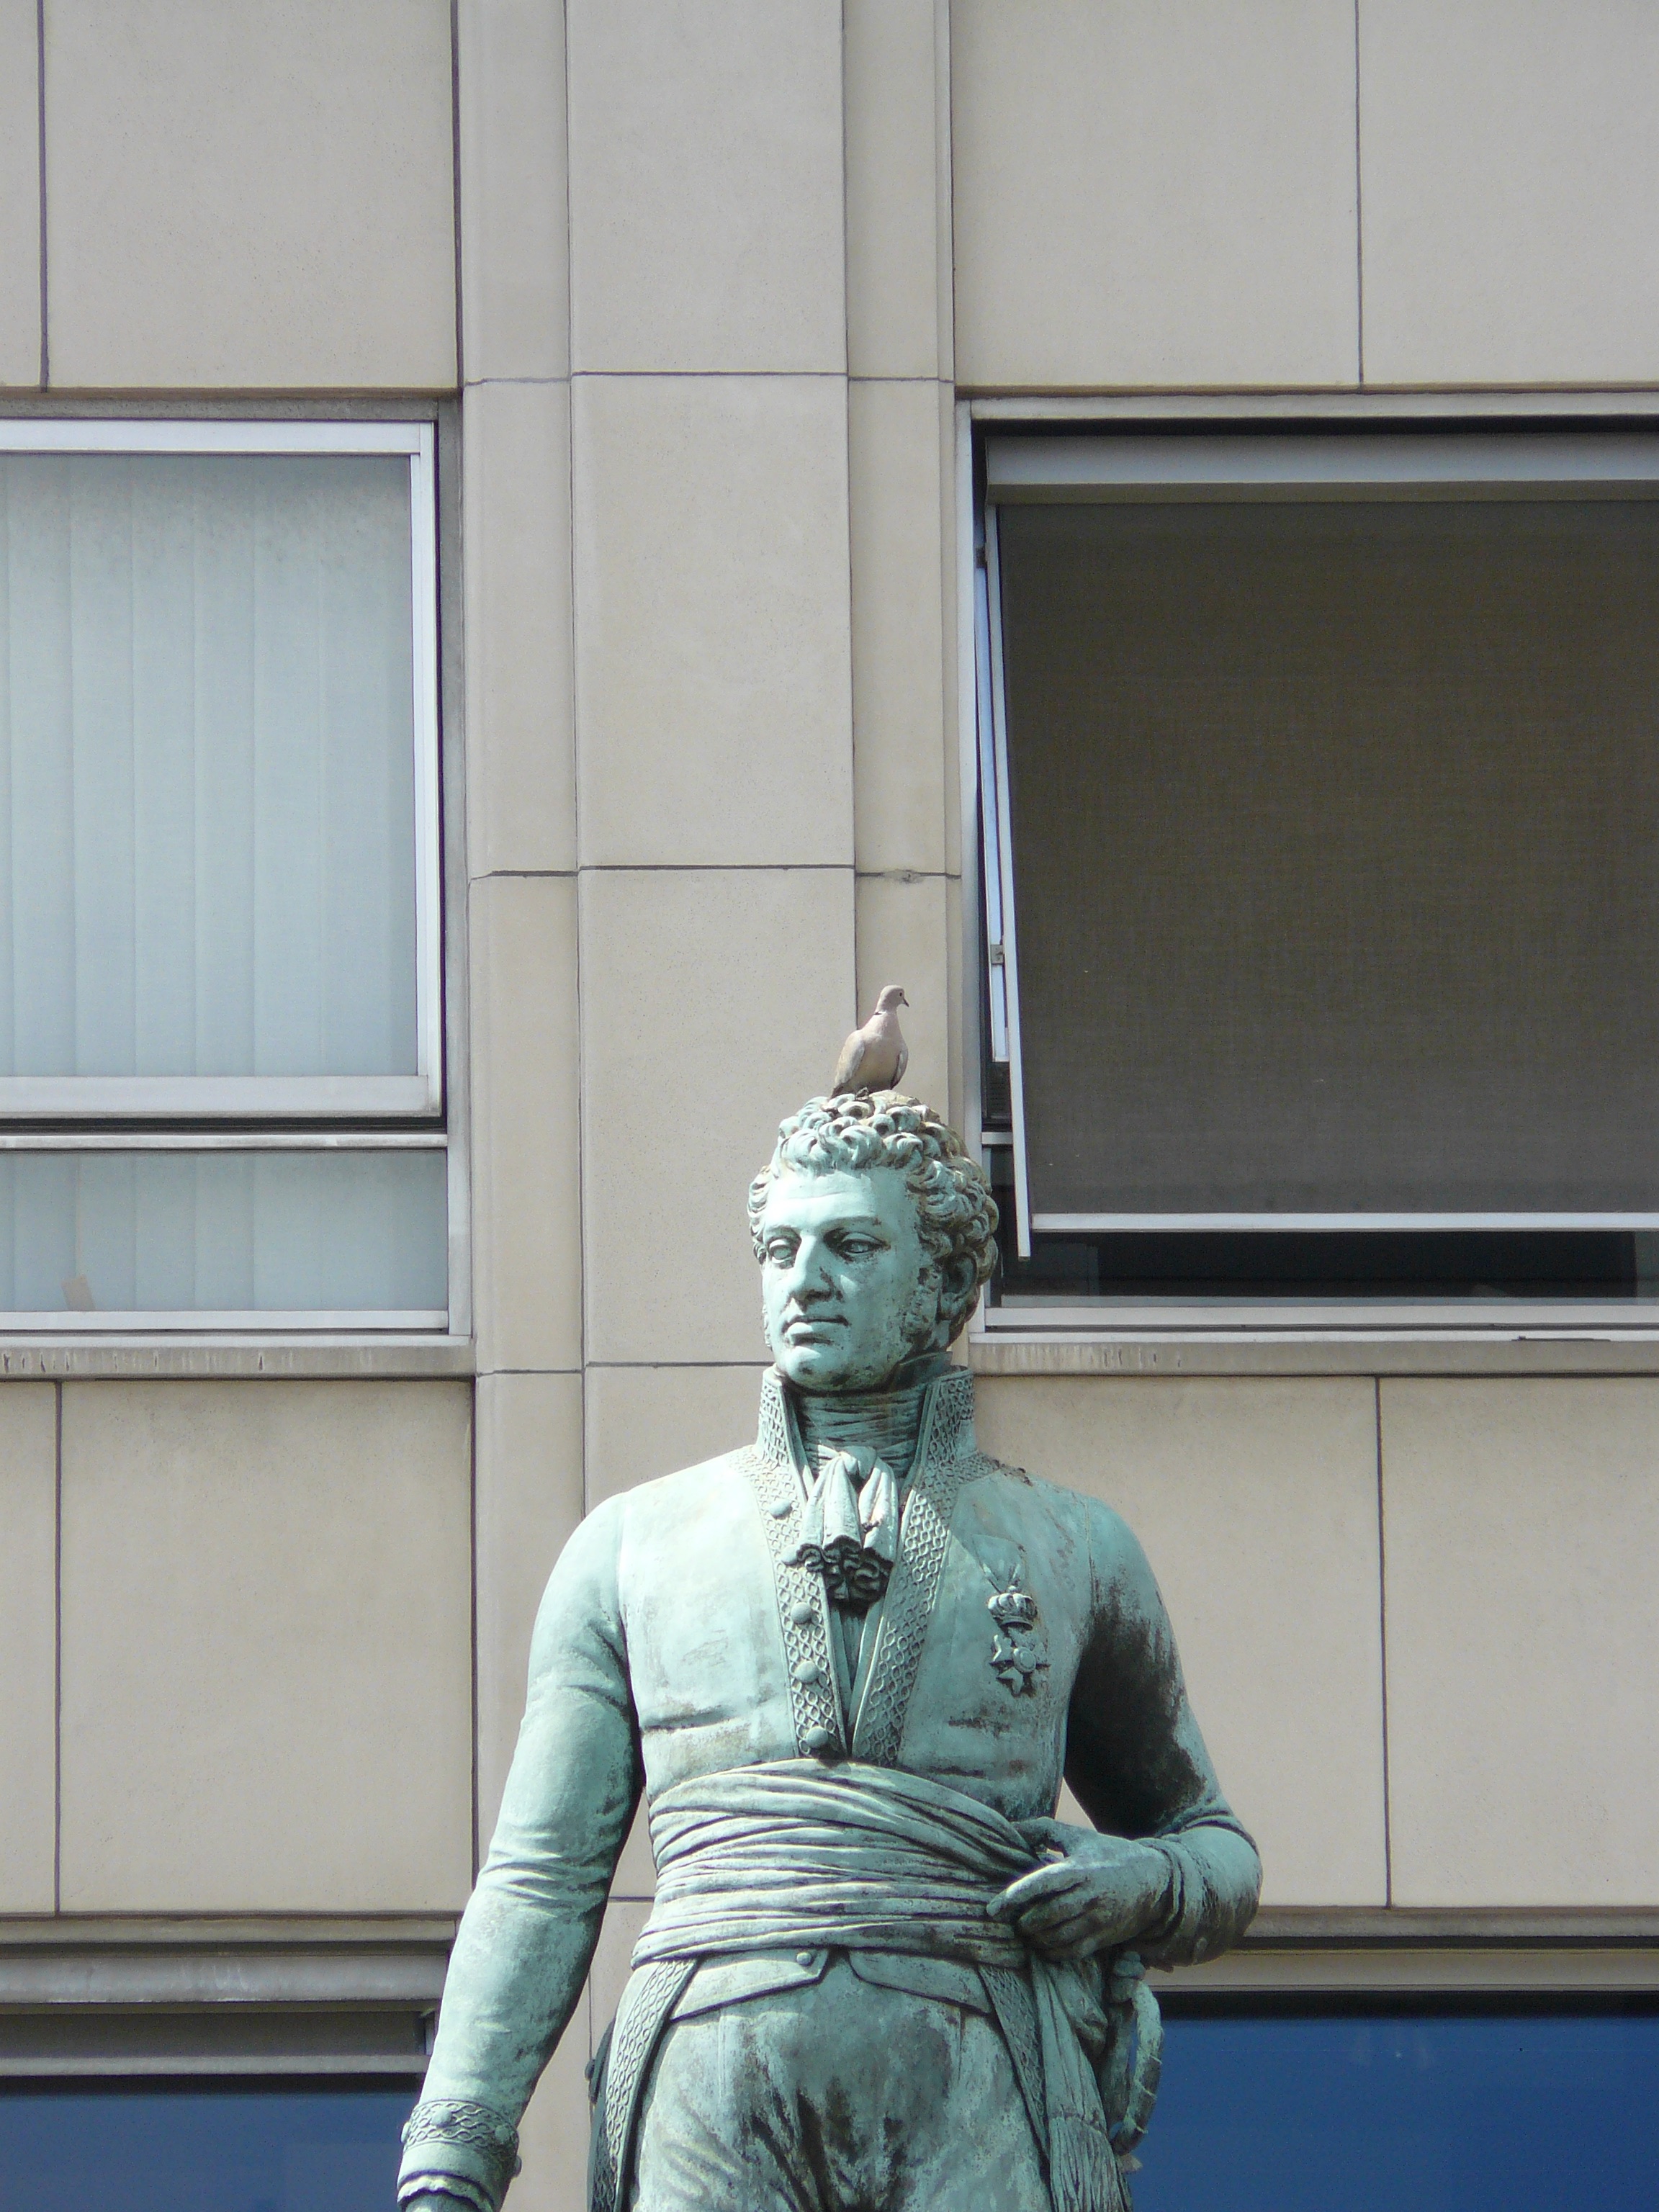
monument, statue, blue, sculpture, art, tourist attraction